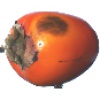
Label: Kaki 1